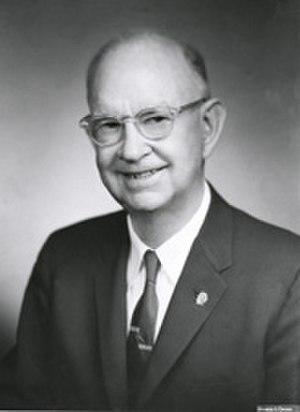
Cette page dresse la liste des sénateurs représentant ou ayant représenté Hawaï au Sénat des États-Unis.
Oren Ethelbirt Long.